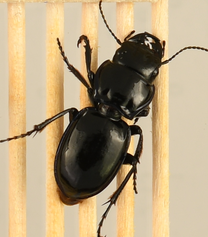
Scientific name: Pasimachus elongatus
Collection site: Central Plains Experimental Range NEON (CPER), plot CPER_006